List of men's Olympic water polo tournament records and statistics

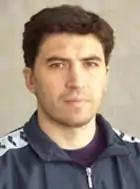
Russian-Kazakhstani goalkeeper Nikolay Maksimov saved 228 shots at four Olympics (1996–2004, 2012).

The following table is pre-sorted by number of saves (in descending order), edition of the Olympics (in ascending order), number of matches played (in ascending order), name of the goalkeeper (in ascending order), respectively. Last updated: 1 April 2021.